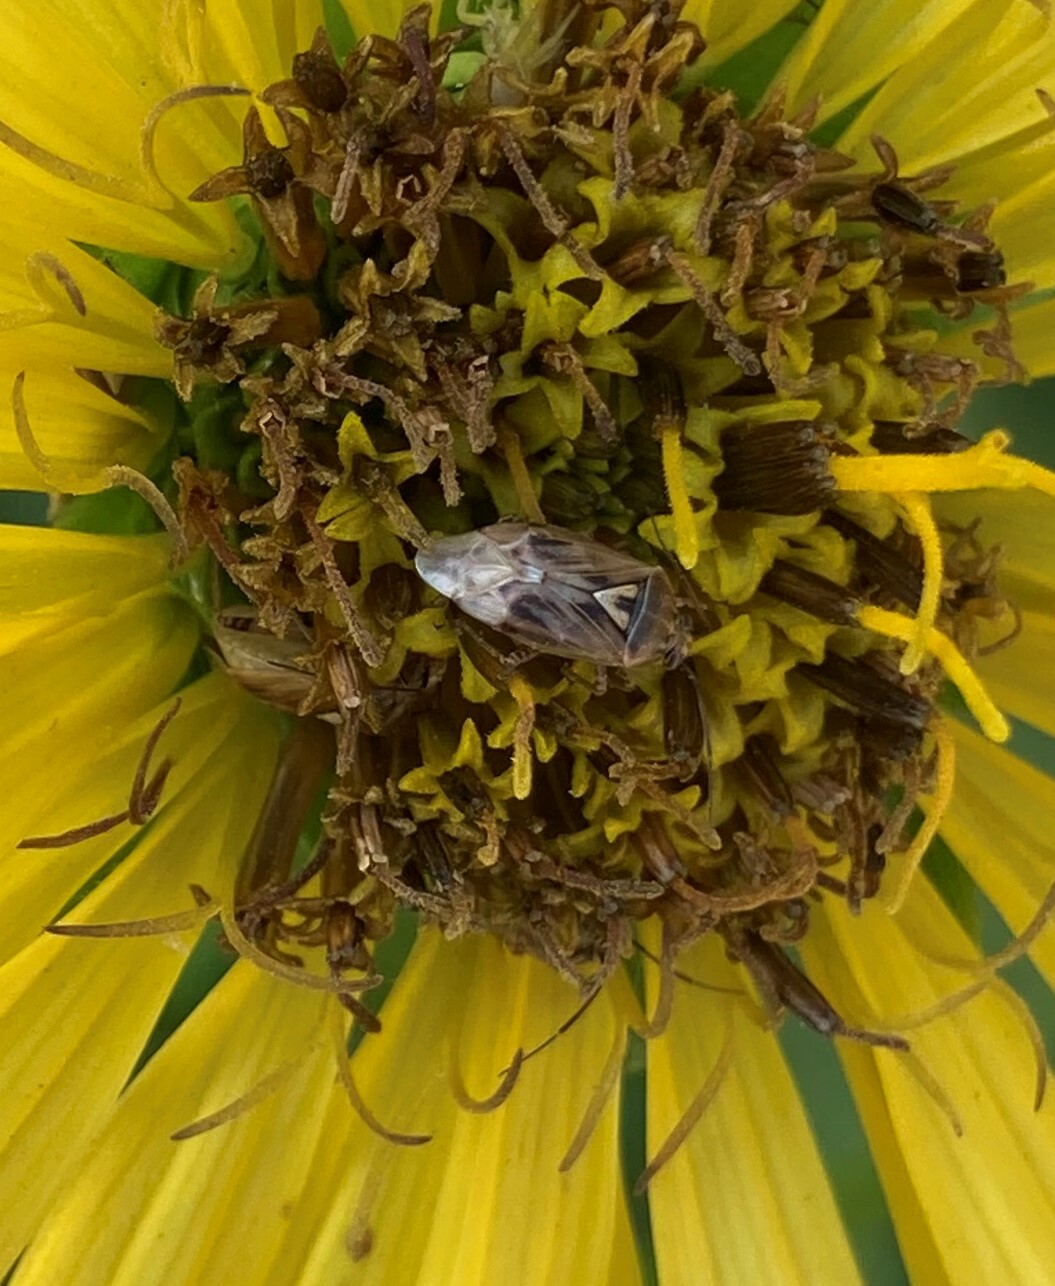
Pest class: lygus_bug